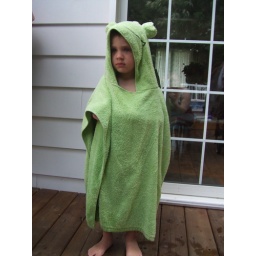
Merlyn in a cute towel